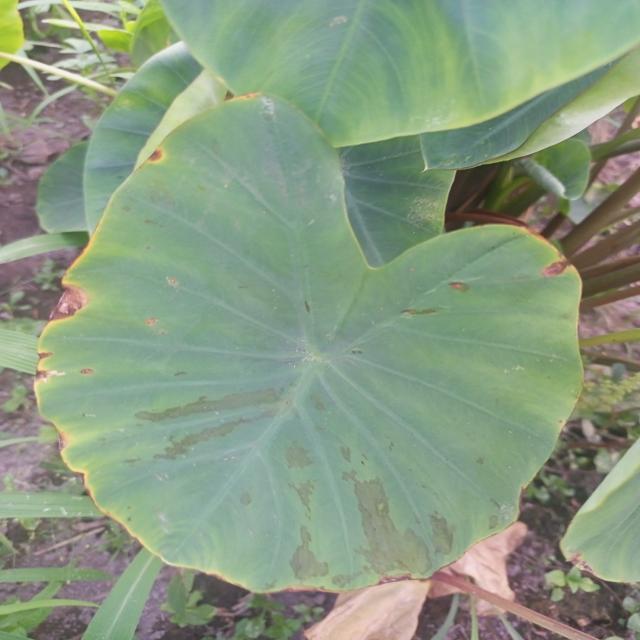
Label: Mid_Blight